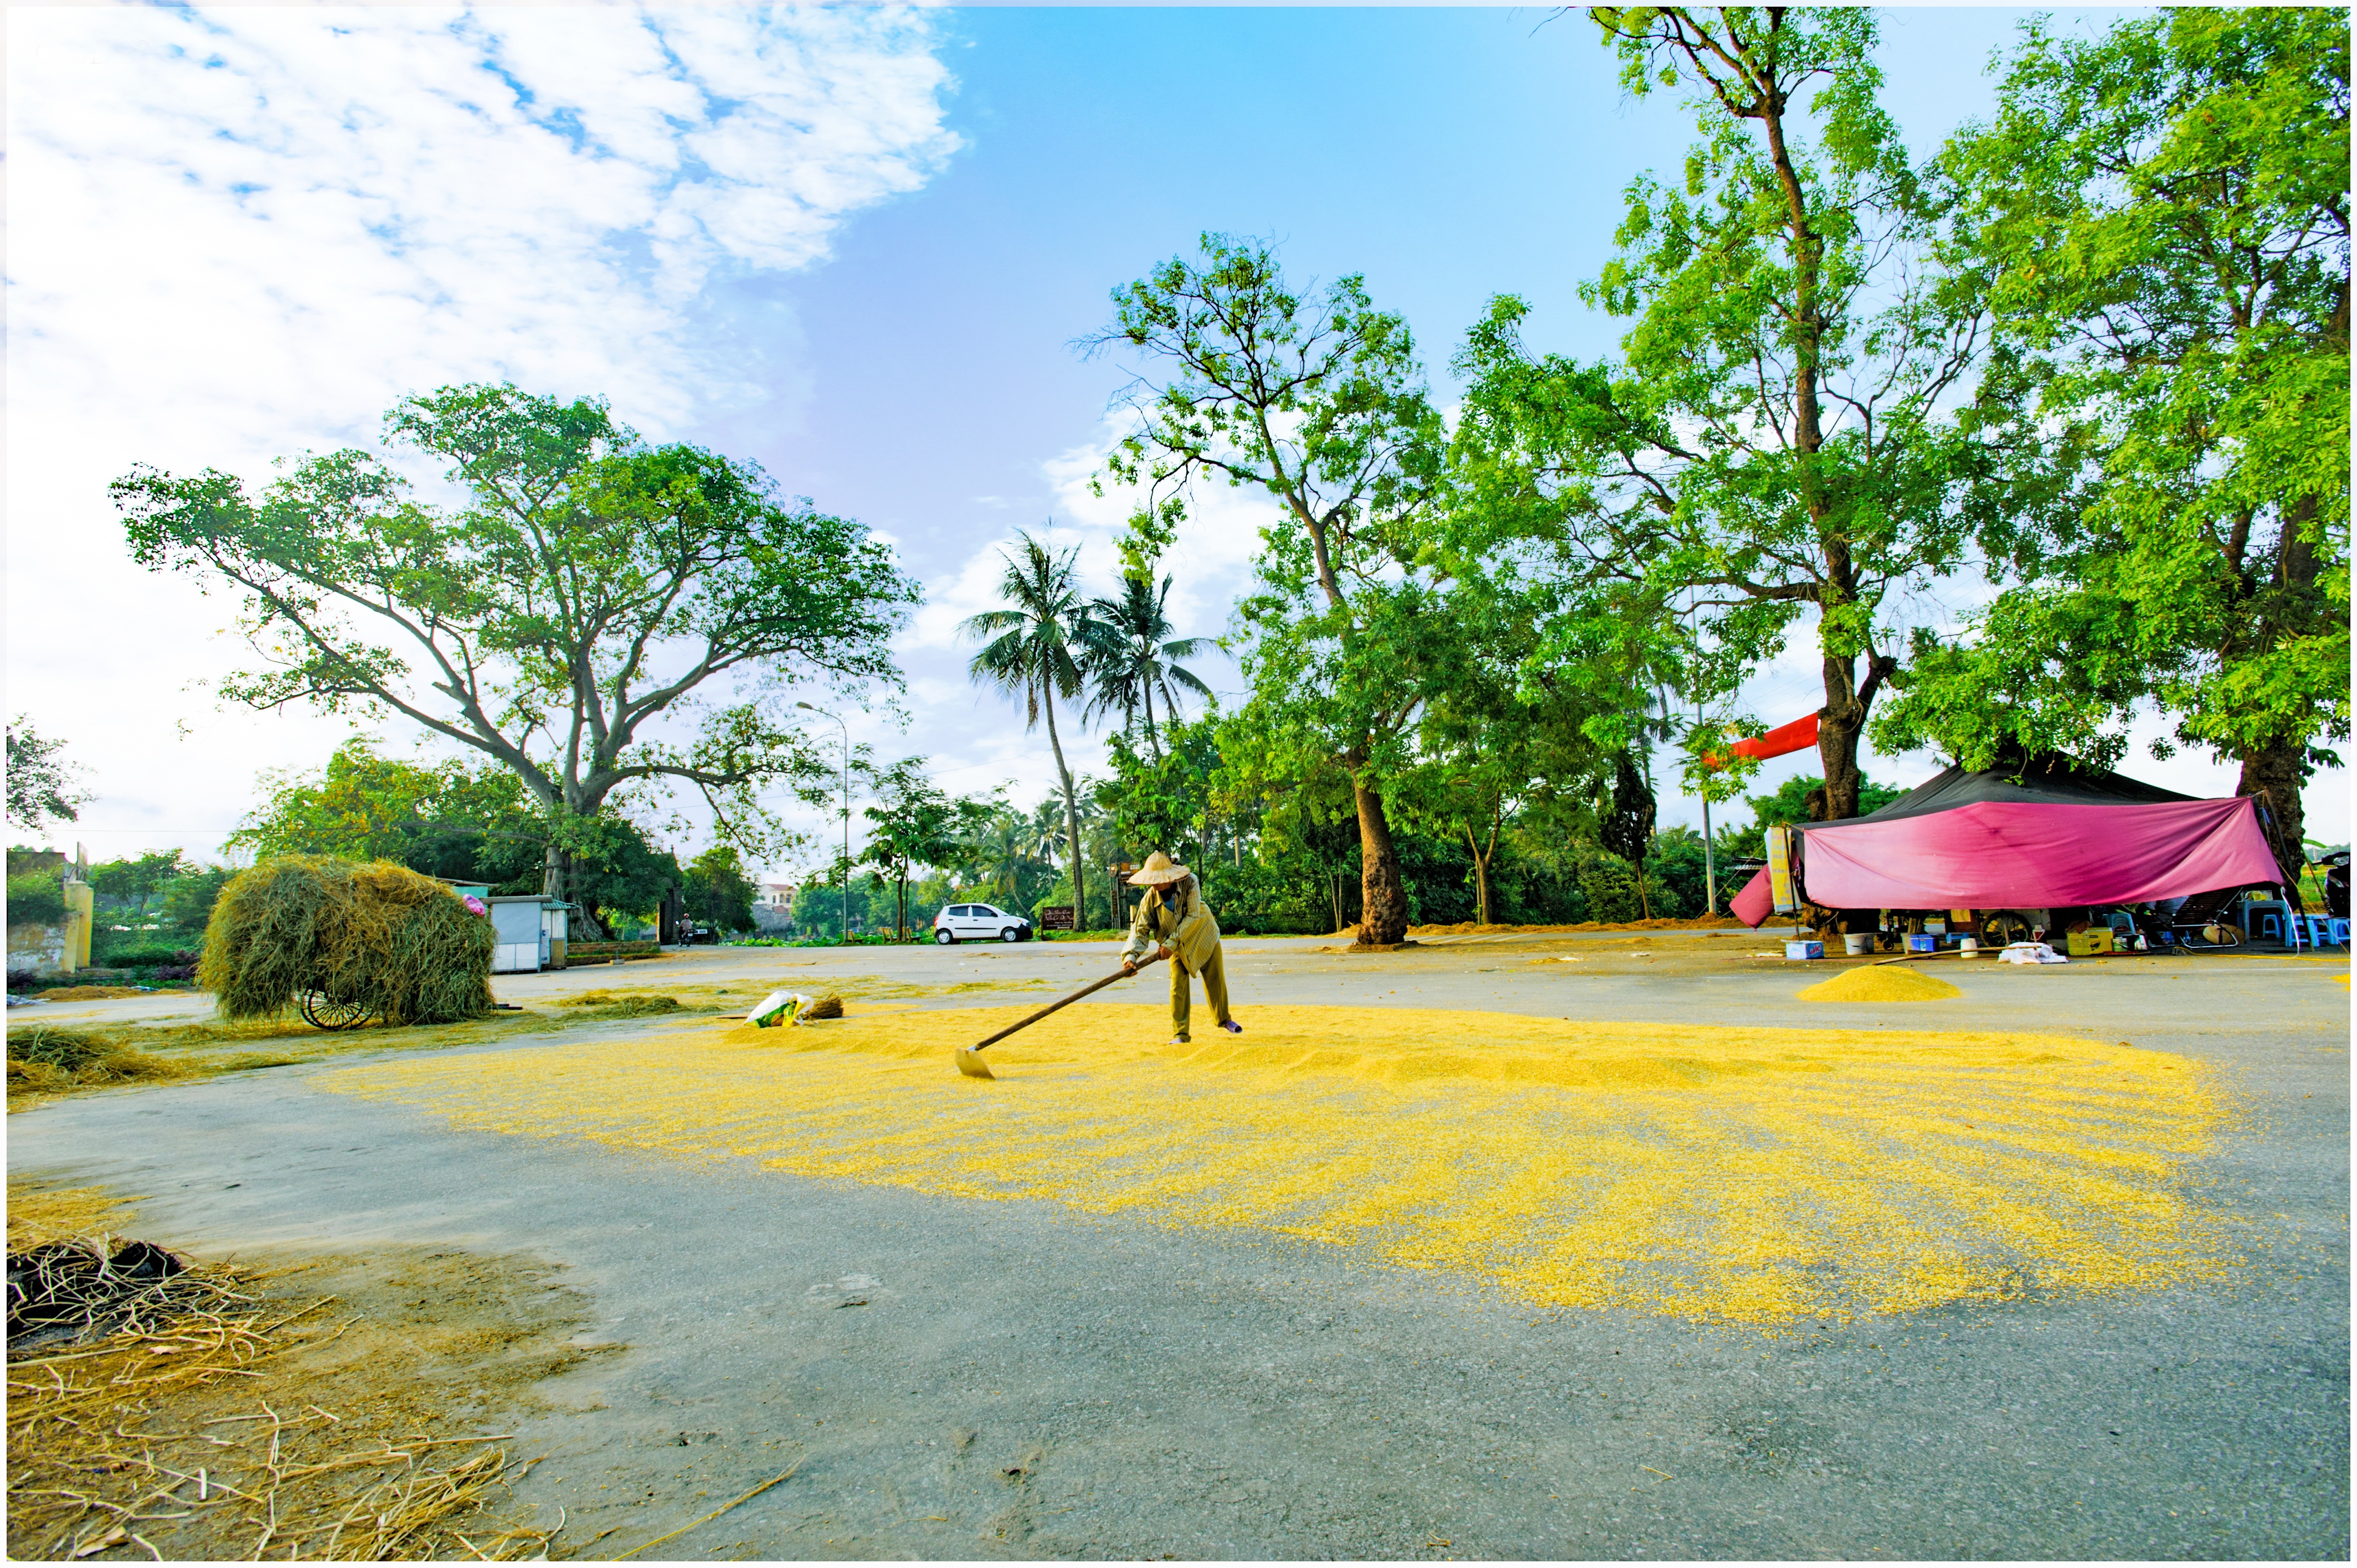
tree, lawn, harvest, park, leisure, playground, estate, hanoi, residential area, human settlement, outdoor play equipment, forestry road, grain drying